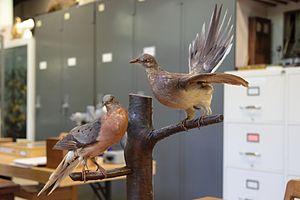
Tourte voyageuse, mâle et femelle adultes naturalisés. Collections d'enseignement et de recherche, Bibliothèque de l'Université Laval.